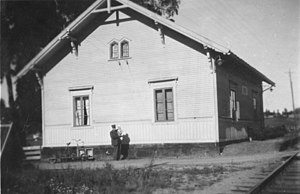
Åker Station
Åker Station var en jernbanestation på Rørosbanen, der lå ved vigen Åkersvika i Hamar kommune i Norge.